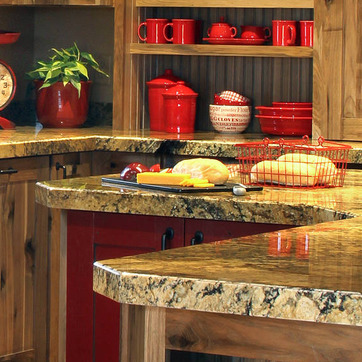
Material: food